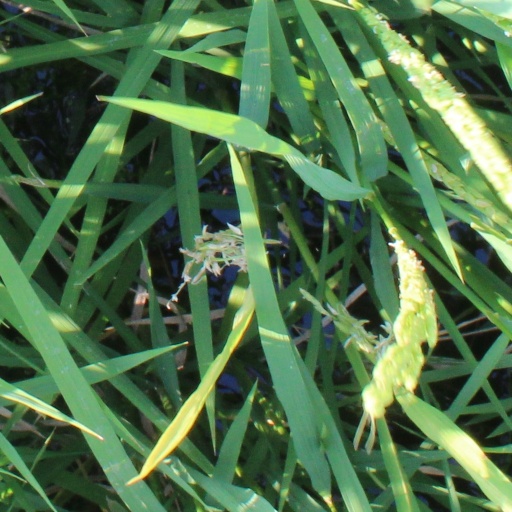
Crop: rice